Lord Alwyne Compton (bishop)

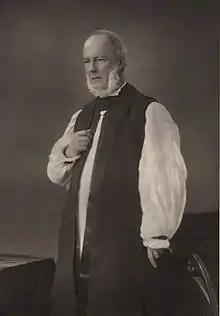

Lord Alwyne Compton (18 July 1825 – 4 April 1906) was an Anglican bishop in the late 19th and early 20th centuries.